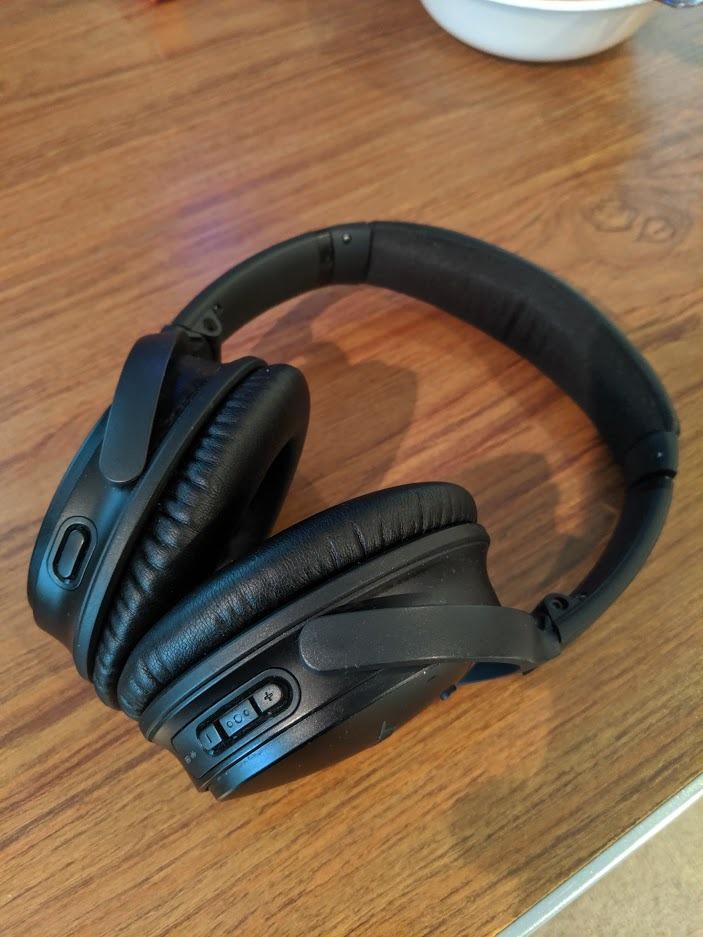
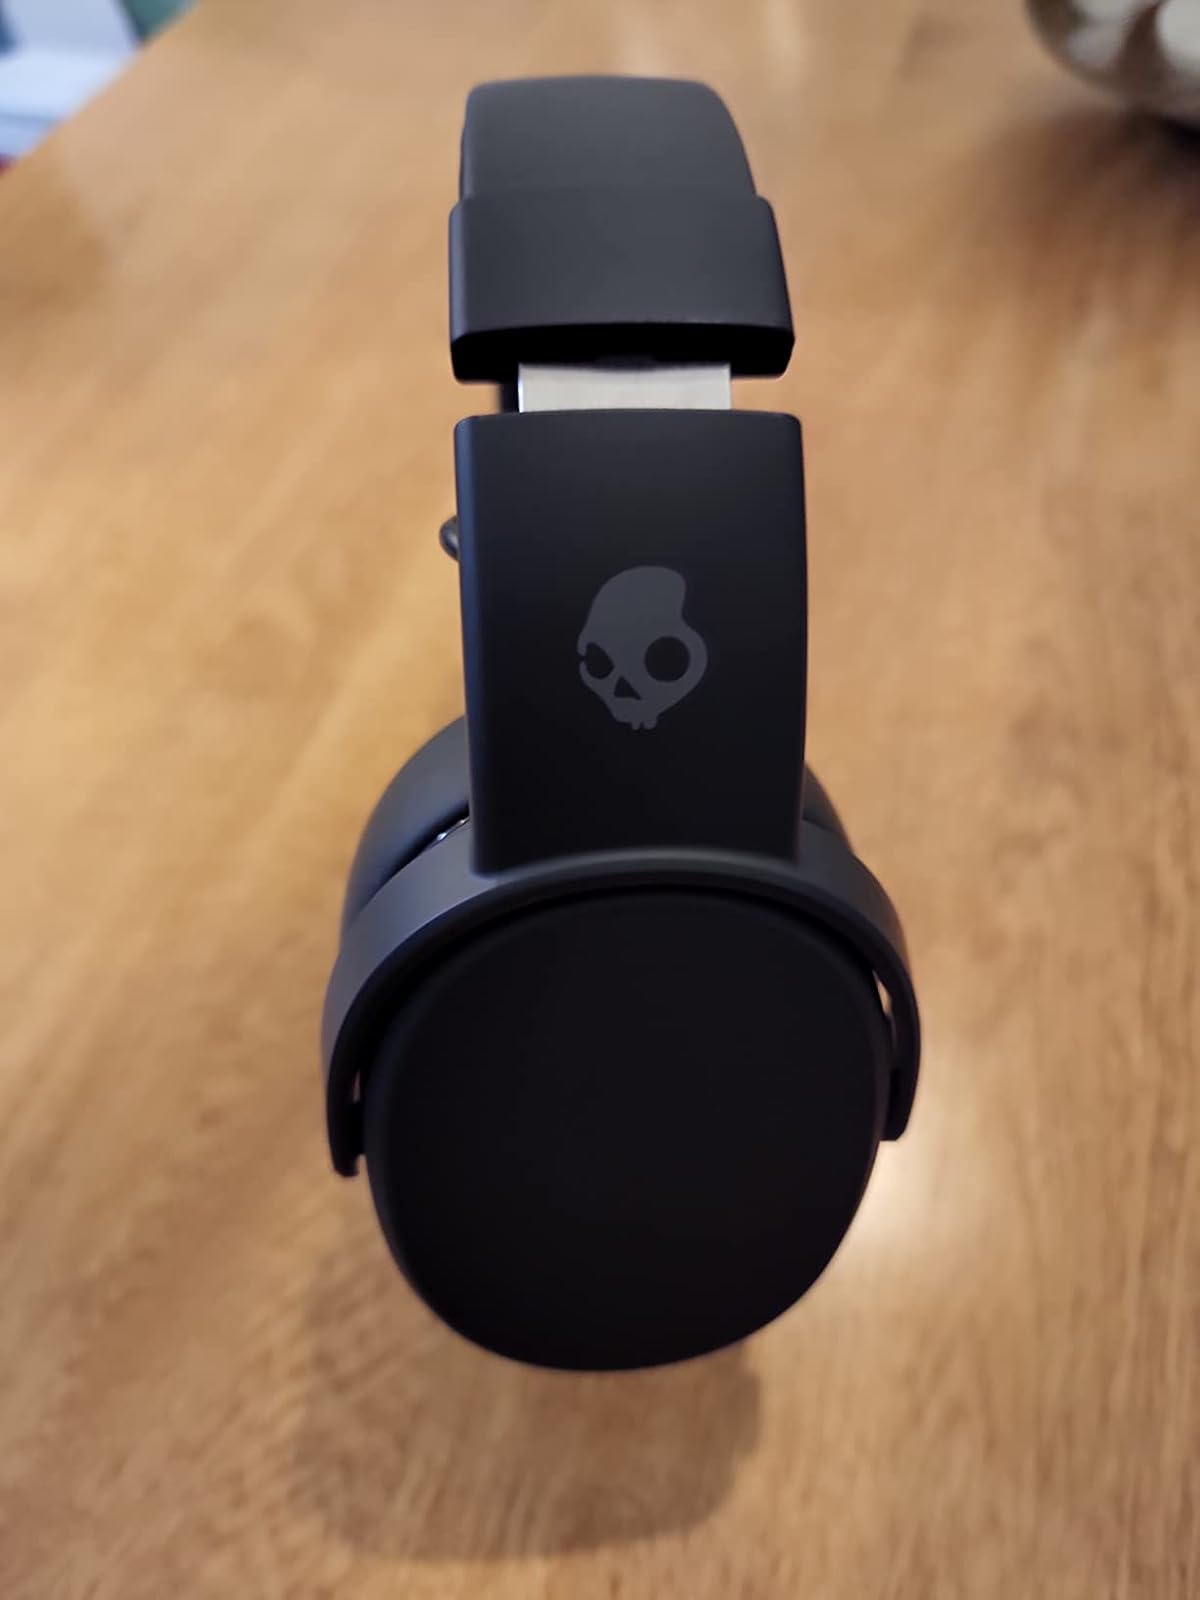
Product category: headphones
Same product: no